Mahayana

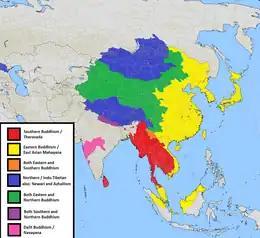
Map showing the three major Buddhist divisions

The Mahāyāna philosophical school termed Madhyamaka (Middle theory or Centrism, also known as "śūnyavāda," 'the emptiness theory') was founded by the second-century figure of Nagarjuna. This philosophical tradition focuses on refuting all theories which posit any kind of substance, inherent existence or intrinsic nature ("svabhāva").